Fuladh ibn Manadhar

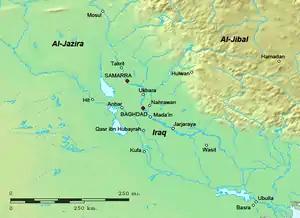
Map of Iraq in the 9th–10th centuries

Fuladh was the son of Manadhar, a Justanid king. Fuladh had a brother named Khusrau Shah, who ruled Rudbar after Manadhar. He also had an unnamed sister, who married the Buyid ruler Adud al-Dawla, and bore him two sons, Abu'l-Husain Ahmad and Abu Tahir Firuzshah. During that period, Fuladh, along with a Gilaki officer named Ziyar ibn Shahrakawayh, dominated the Buyid court of Baghdad. After the death of Adud al-Dawla, the Buyid Empire was thrown into civil war—because the empire's leadership was disputed between his two sons Samsam al-Dawla and Sharaf al-Dawla. Samsam al-Dawla ruled Iraq, while Sharaf al-Dawla ruled Fars and Kerman.